Oswald Walters Brierly

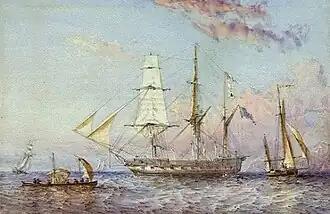
, painted 1853.

Keppel's account of the voyage, published in 1853, was illustrated by eight lithographs by Brierly, who was made a fellow of the Royal Geographical Society on his return. After the declaration of war with the Russian Empire in February 1854, Brierly was again Keppel's guest, on , and the painter was present at all the operations of the allied fleets in the Baltic Sea, and sent home sketches for publication in the "Illustrated London News."